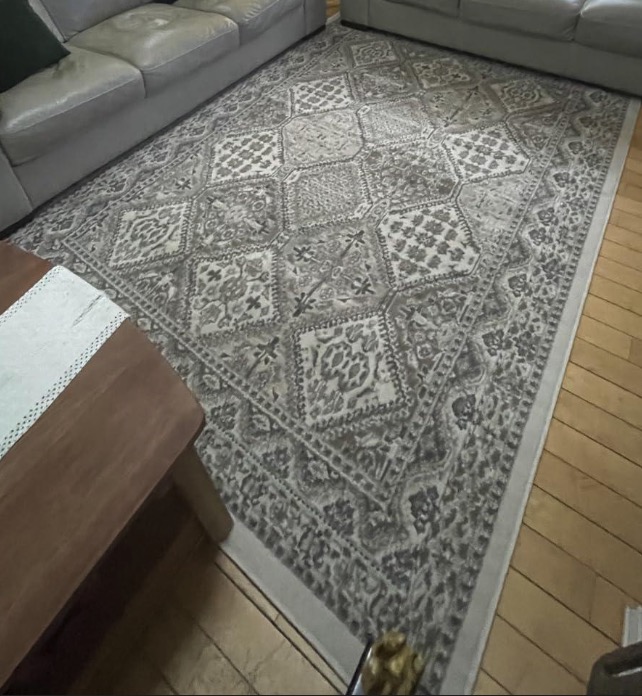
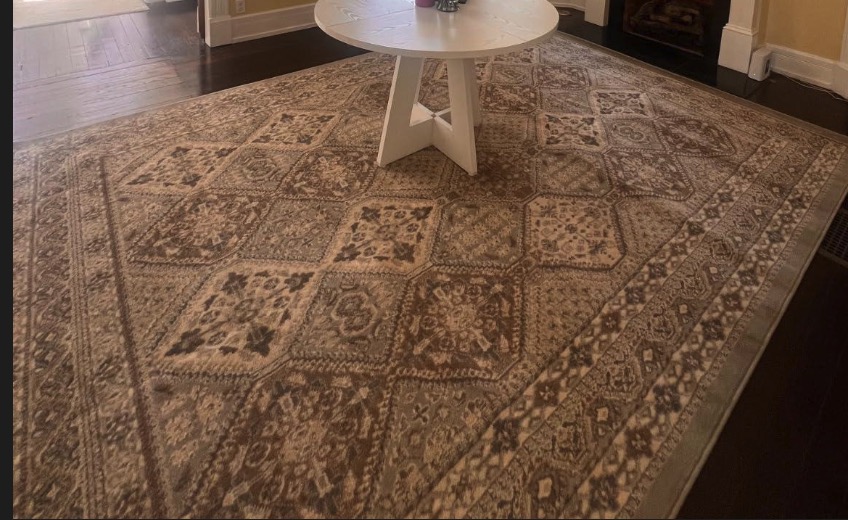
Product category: misc
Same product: yes